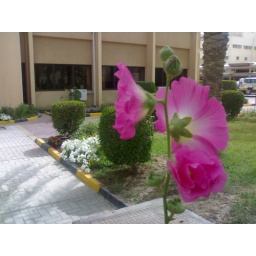
The new flowers growing in the ground of the college of the health scienses .. !!